Chirala

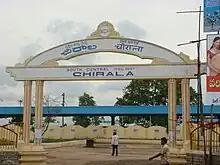

The town is also well connected with National and State highways. The National Highway 216 passes through the town, which connects Ongole with Kattipudi . State Highway 48, also referred as "Guntur-Bapatla-Chirala Road", connects the city with Guntur. National Highway 167A connects it with Piduguralla, which passes through Narasaraopet and Chilakaluripet.